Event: Nepal Earthquake
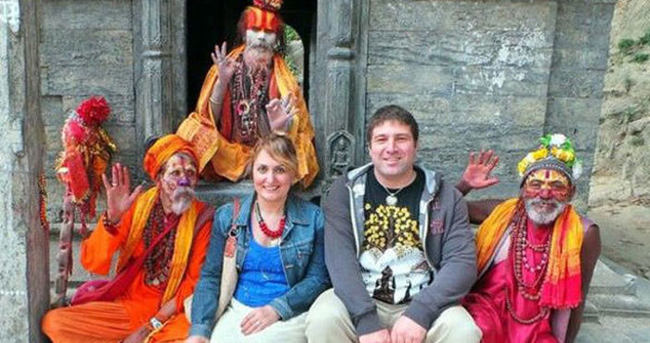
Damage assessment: no_damage